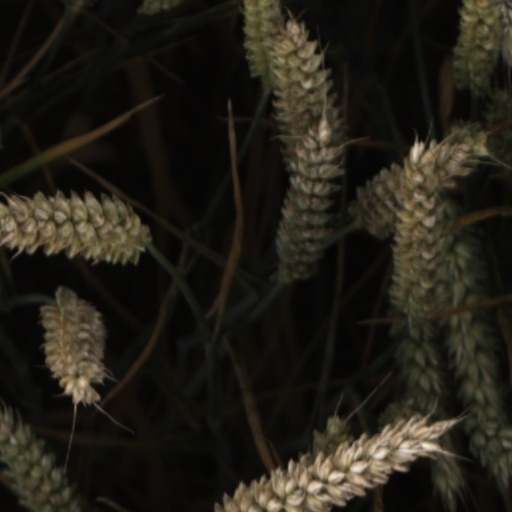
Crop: wheat